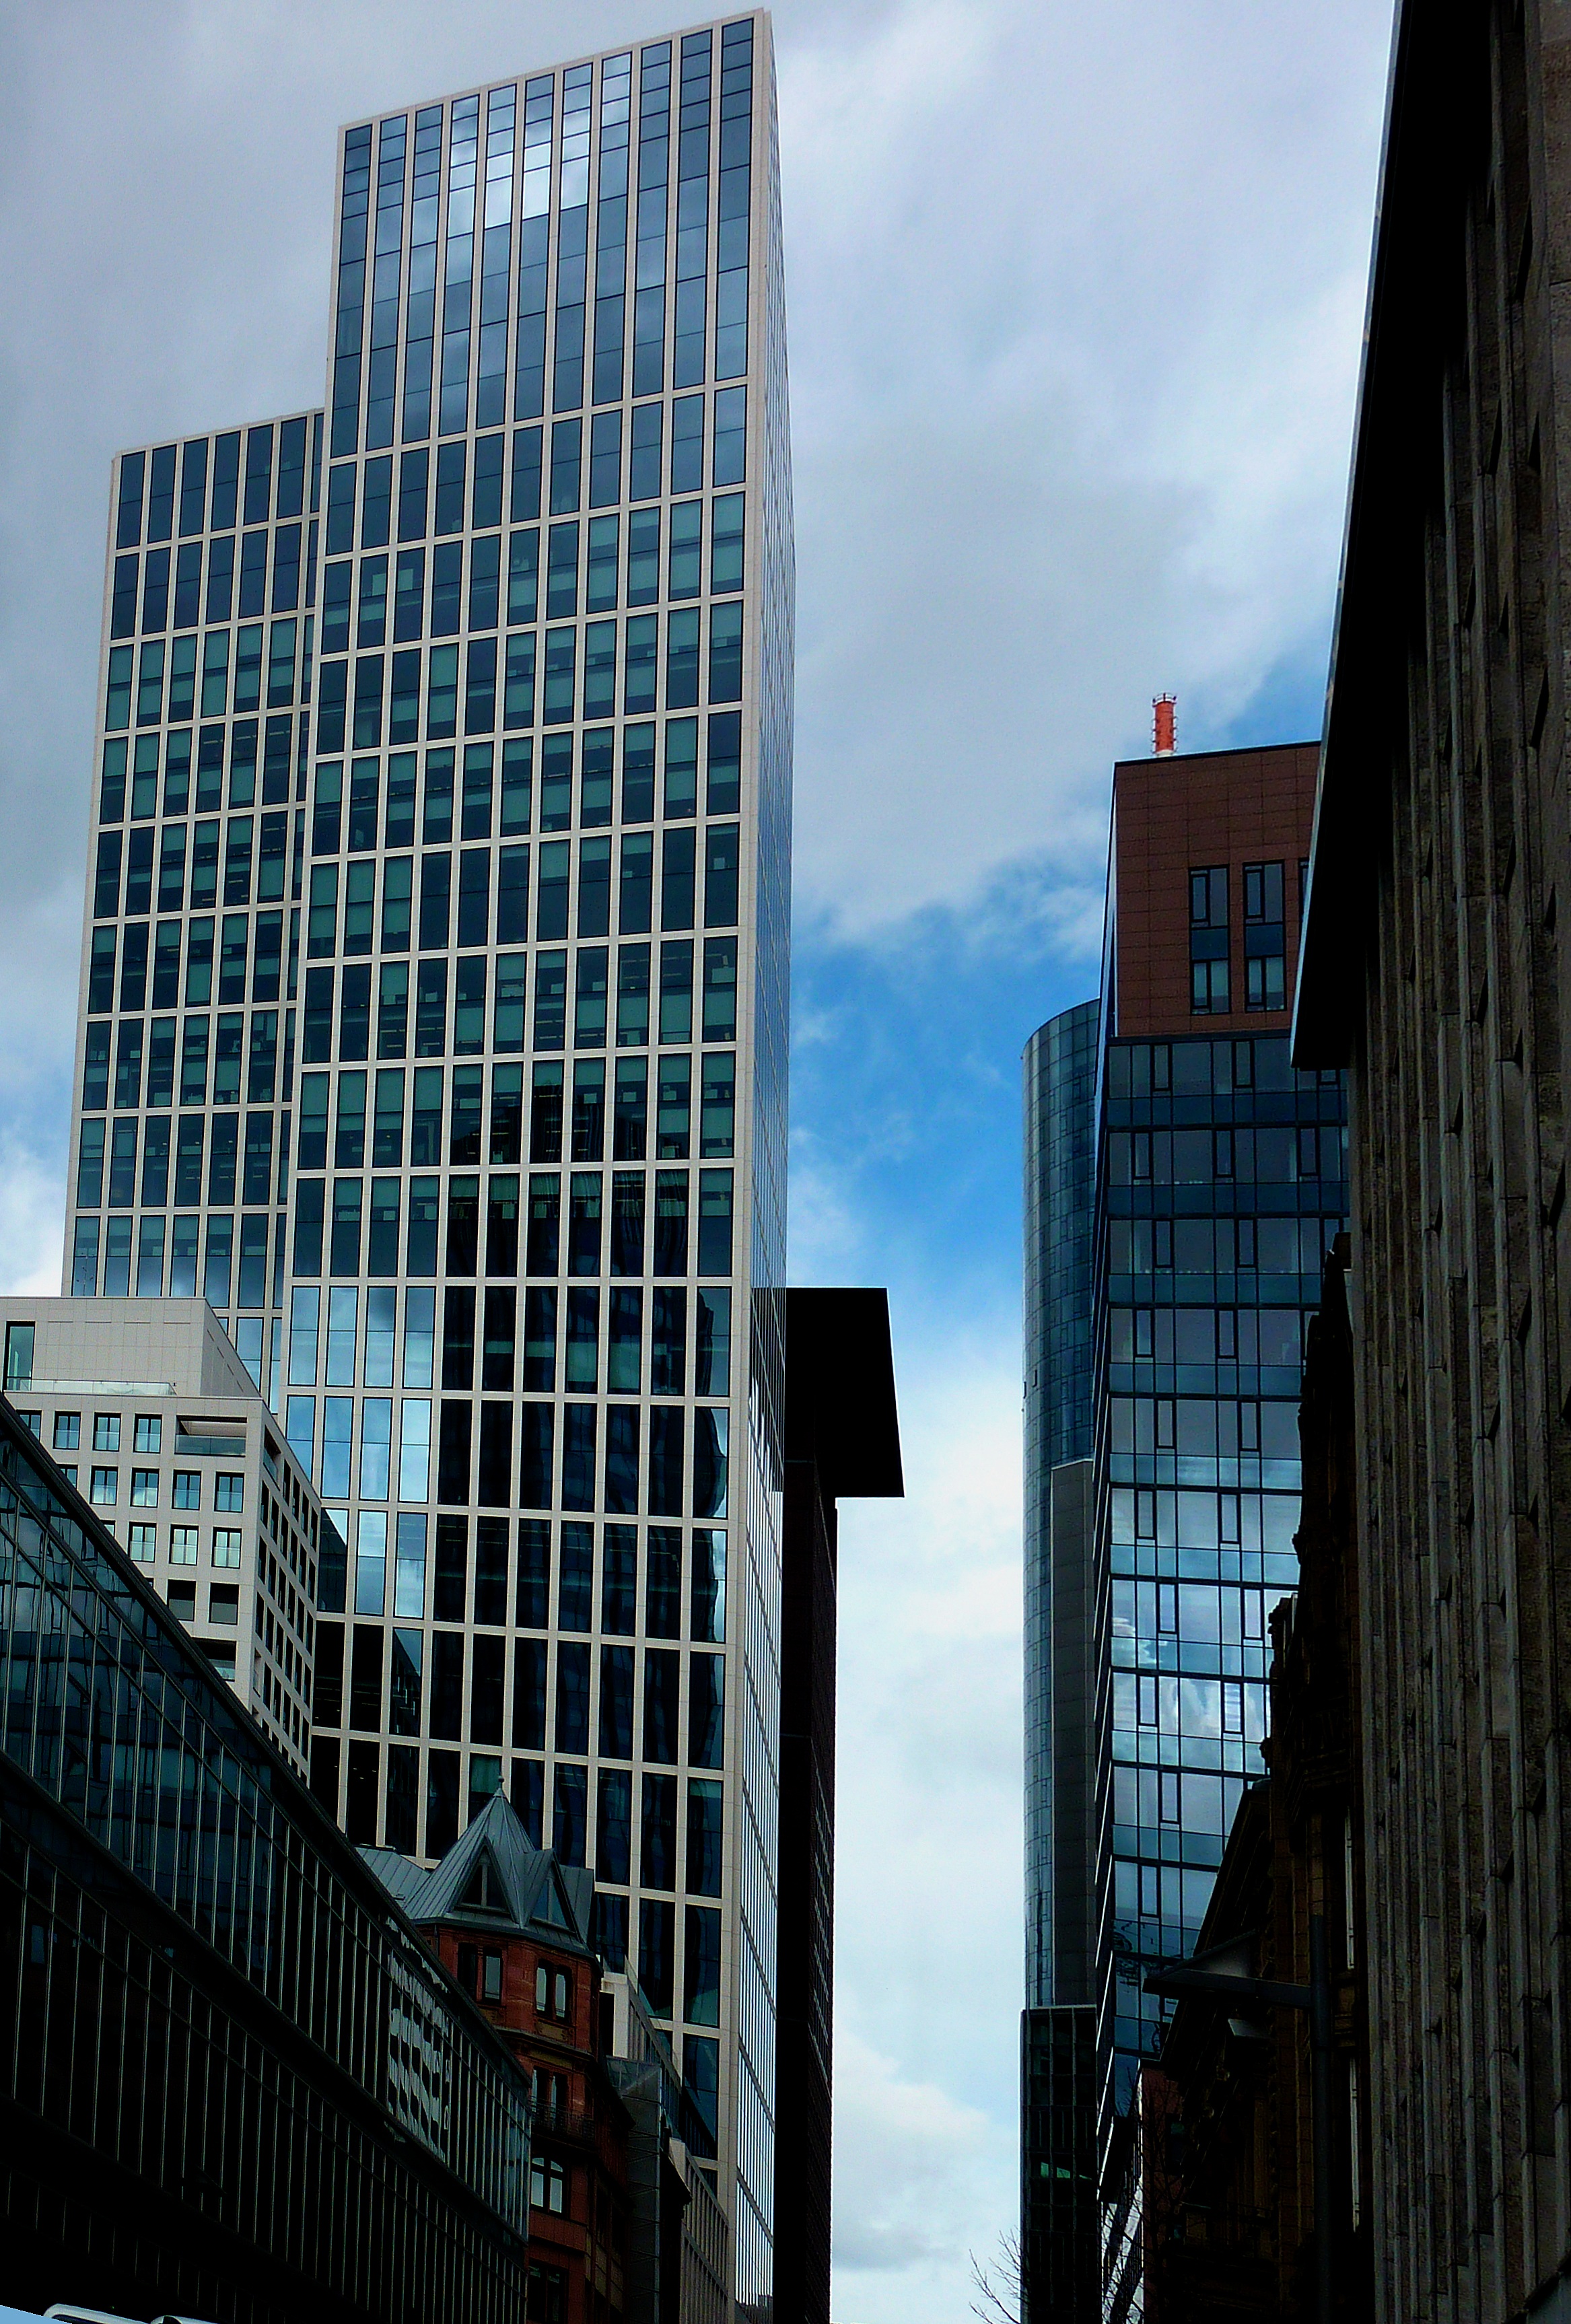
architecture, skyline, window, building, city, skyscraper, cityscape, downtown, reflection, tower, landmark, facade, blue, office building, tower block, skyscrapers, architectural style, mirroring, metropolis, glass front, glass facade, corner house, urban area, human settlement, metropolitan area